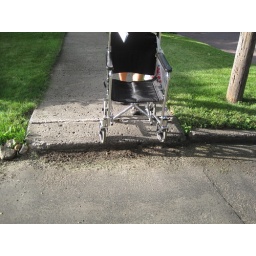
a big gap in the sidewalk down to street